Georg Andreas Helwing

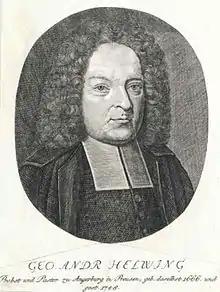
Georg Andreas Helwing

Georg Andreas Helwing (14 December 1666 – 3 January 1748) was a botanist and Lutheran pastor.